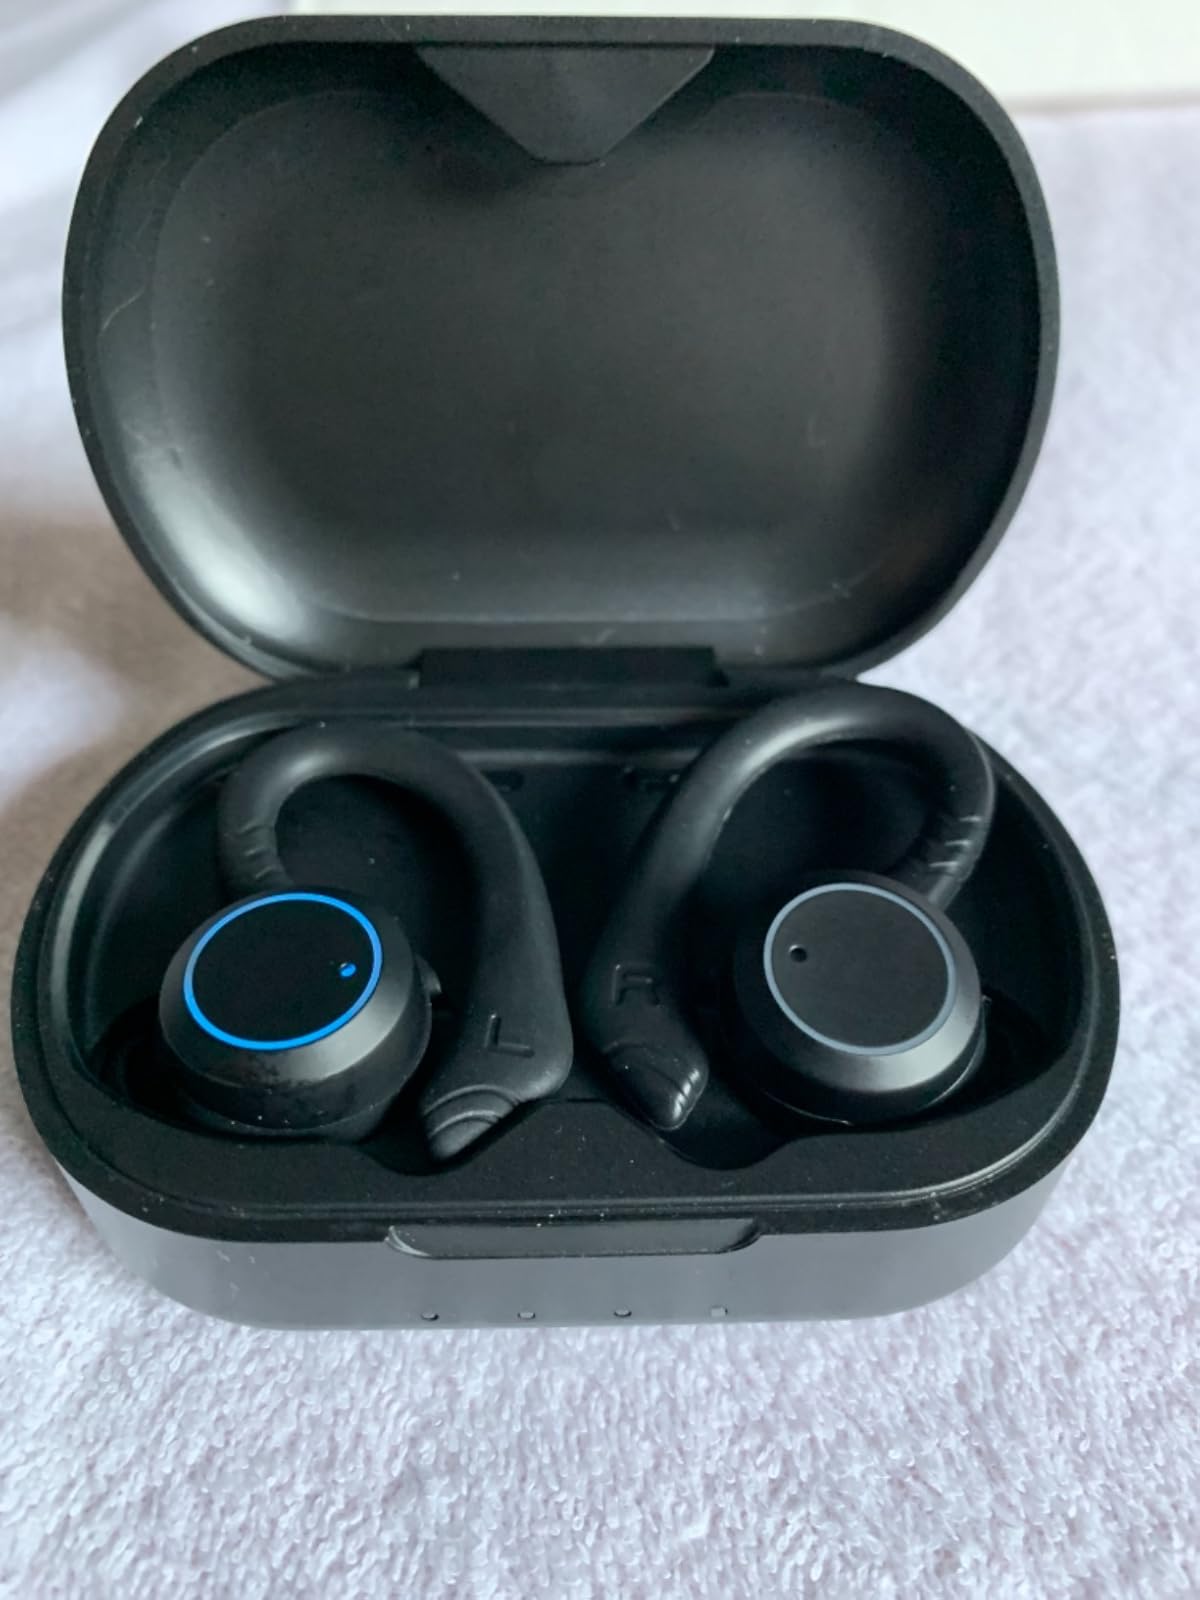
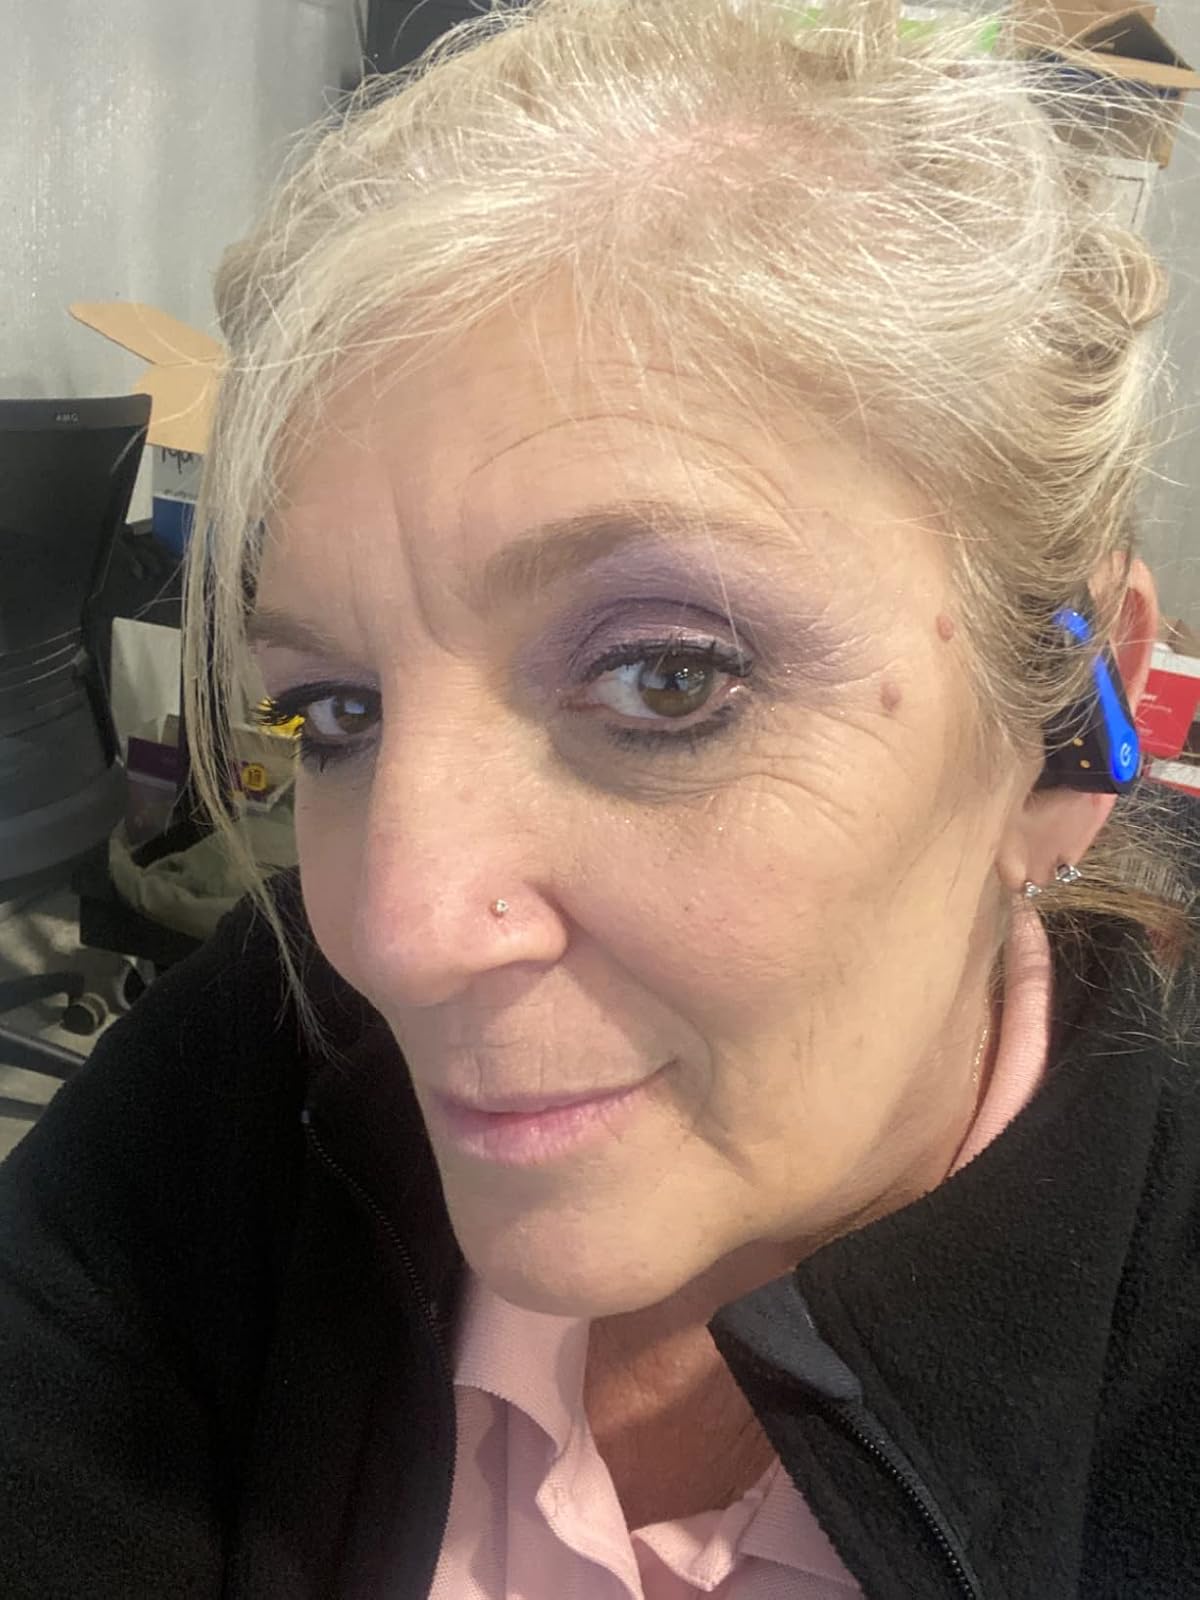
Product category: earbuds
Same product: no